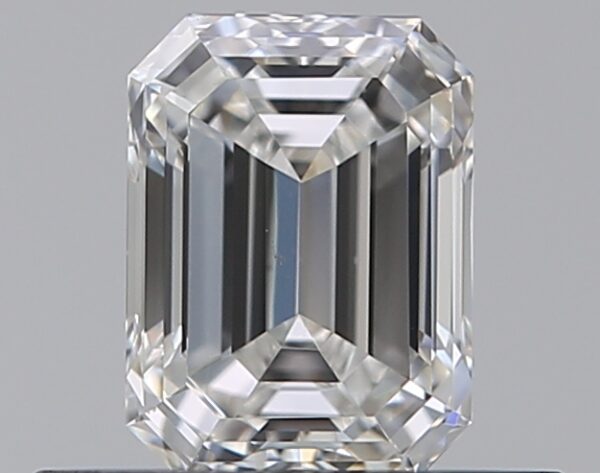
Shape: emerald
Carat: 0.5
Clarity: VS2
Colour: F
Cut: EX
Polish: EX
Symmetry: VG
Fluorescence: N
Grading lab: GIA
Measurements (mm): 5.18 x 3.84 x 2.64